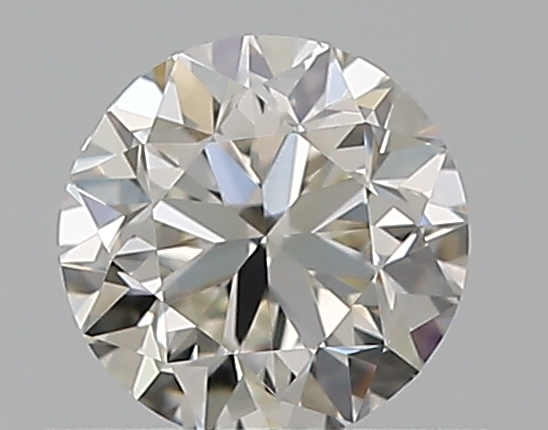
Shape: round
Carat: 0.5
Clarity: VS1
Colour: J
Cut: GD
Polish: EX
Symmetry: VG
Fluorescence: F
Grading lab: GIA
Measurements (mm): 4.84 x 4.9 x 3.21